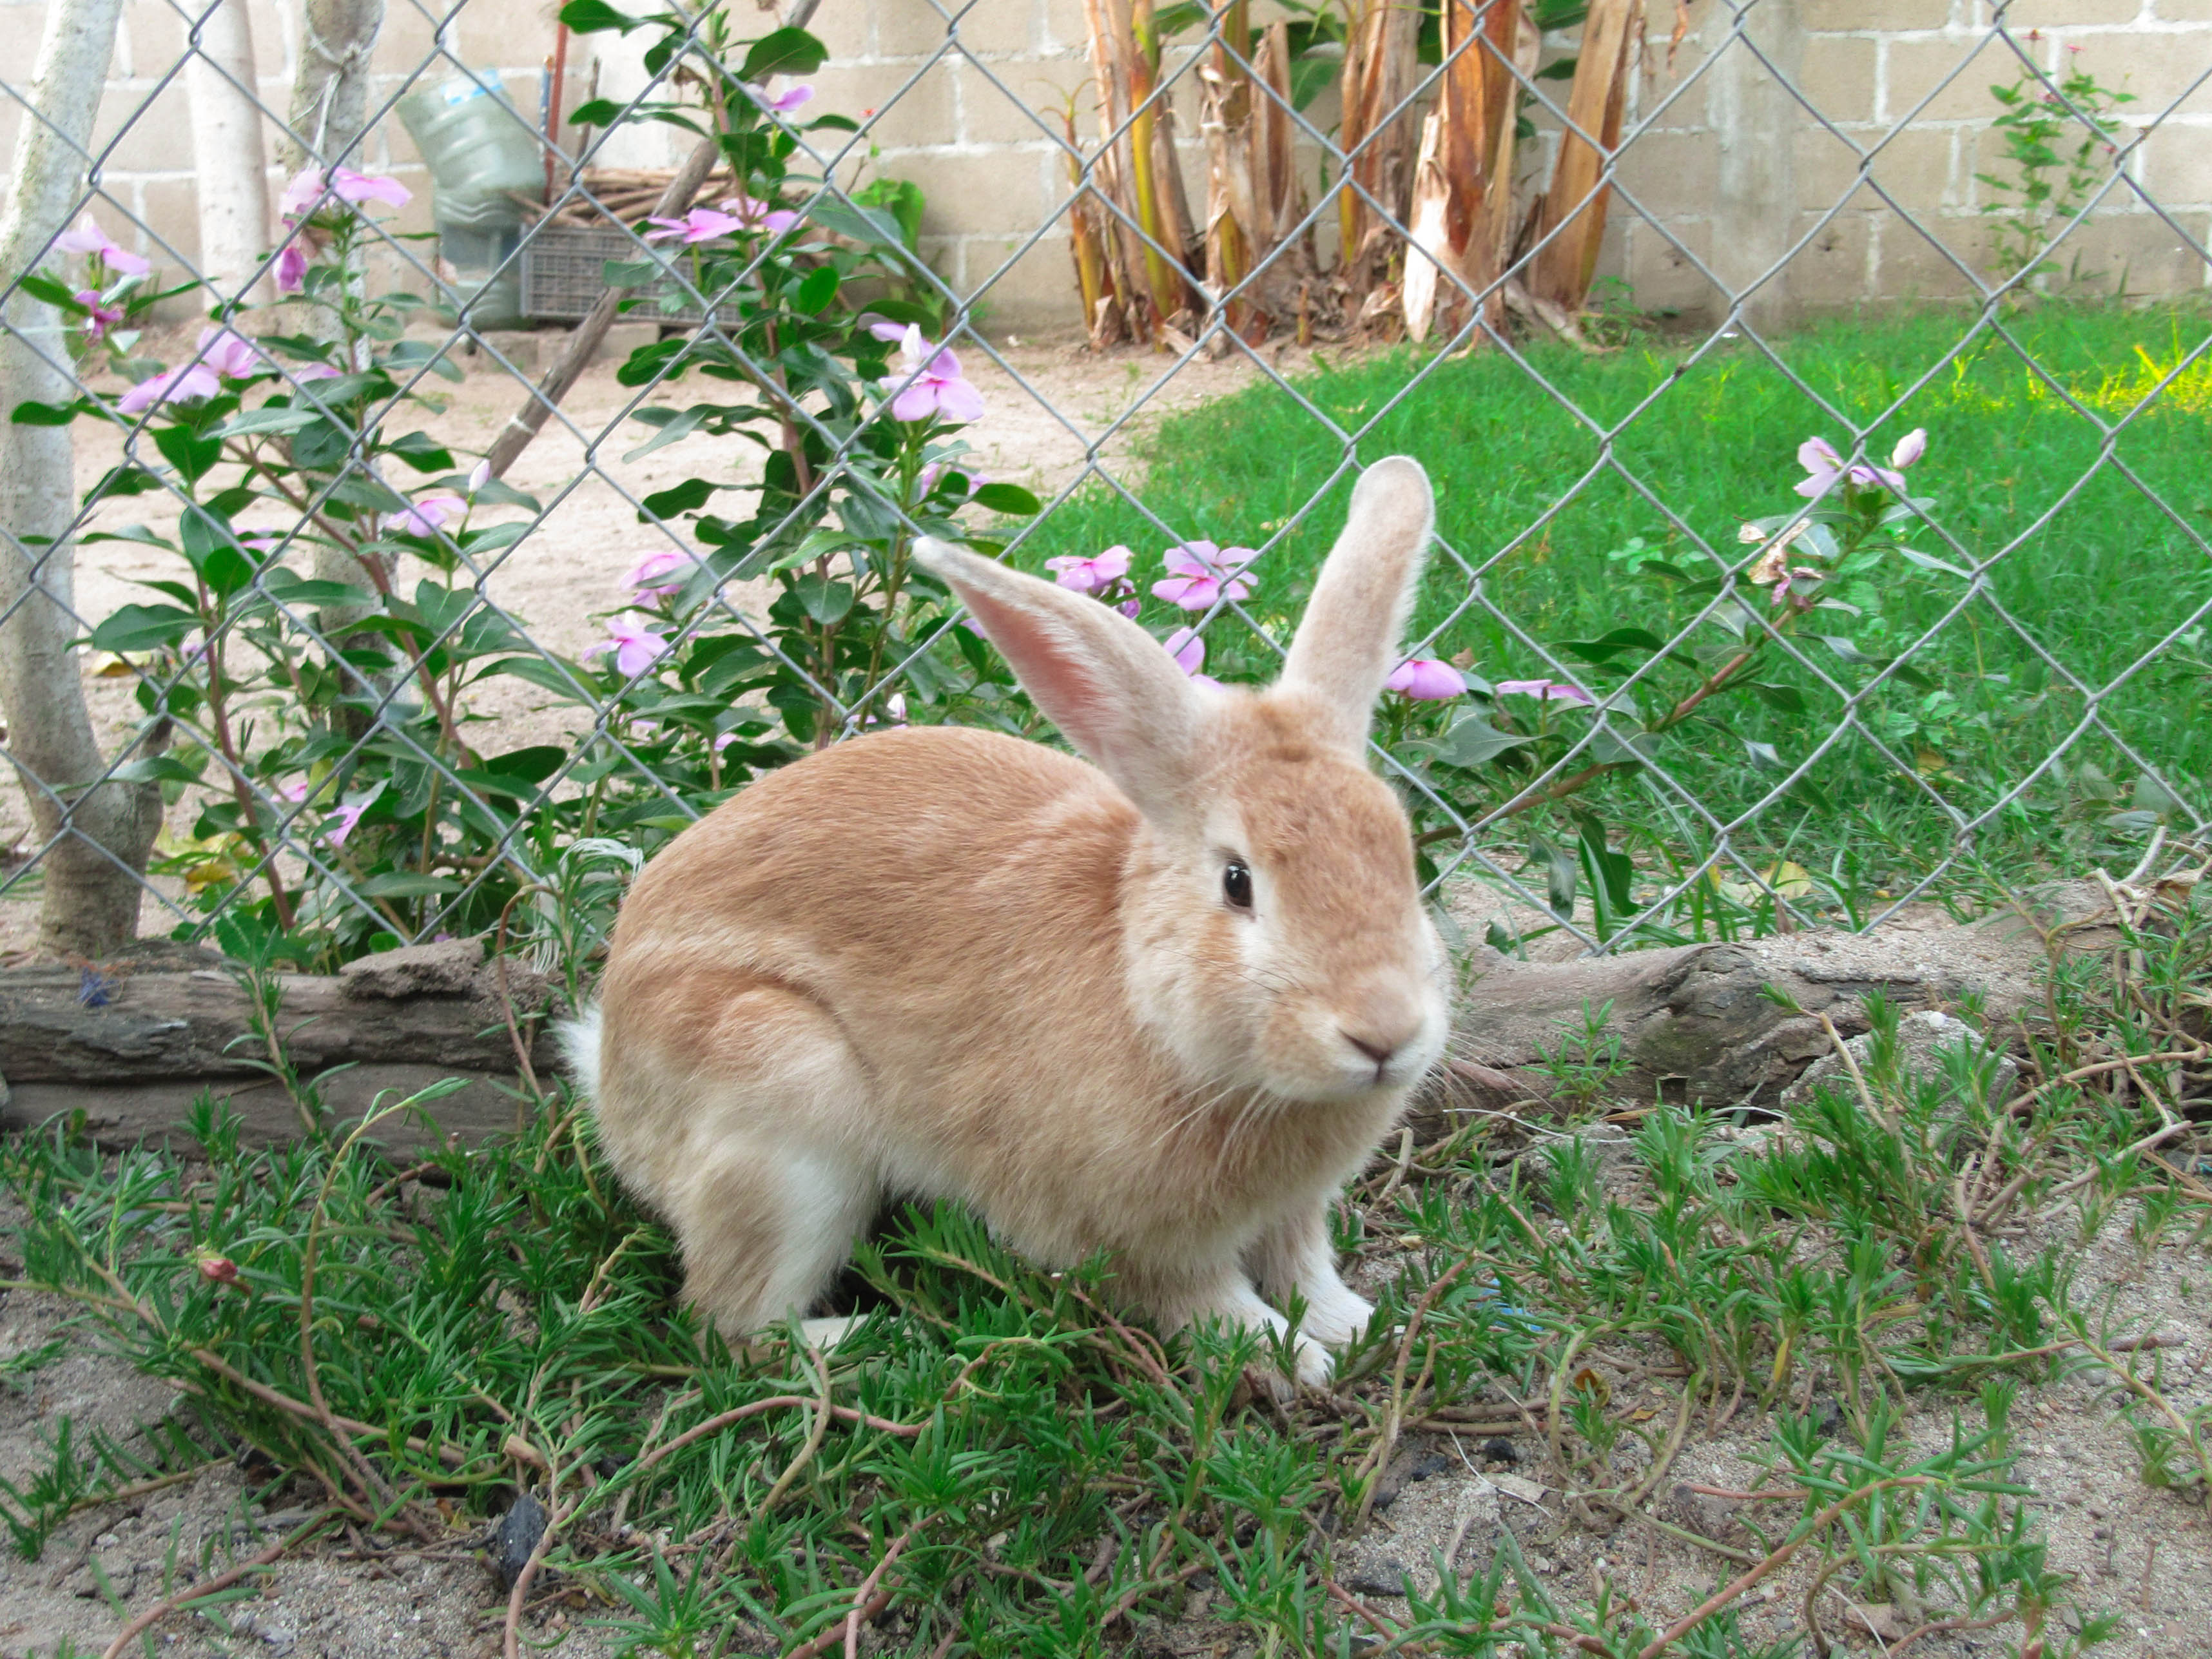
animals, domestic rabbit, vertebrate, rabbit, Mountain Cottontail, mammal, Rabbits and Hares, hare, grass, organism, wildlife, plant, adaptation, fawn, whiskers, groundcover, wood rabbit, ear, Audubon's Cottontail